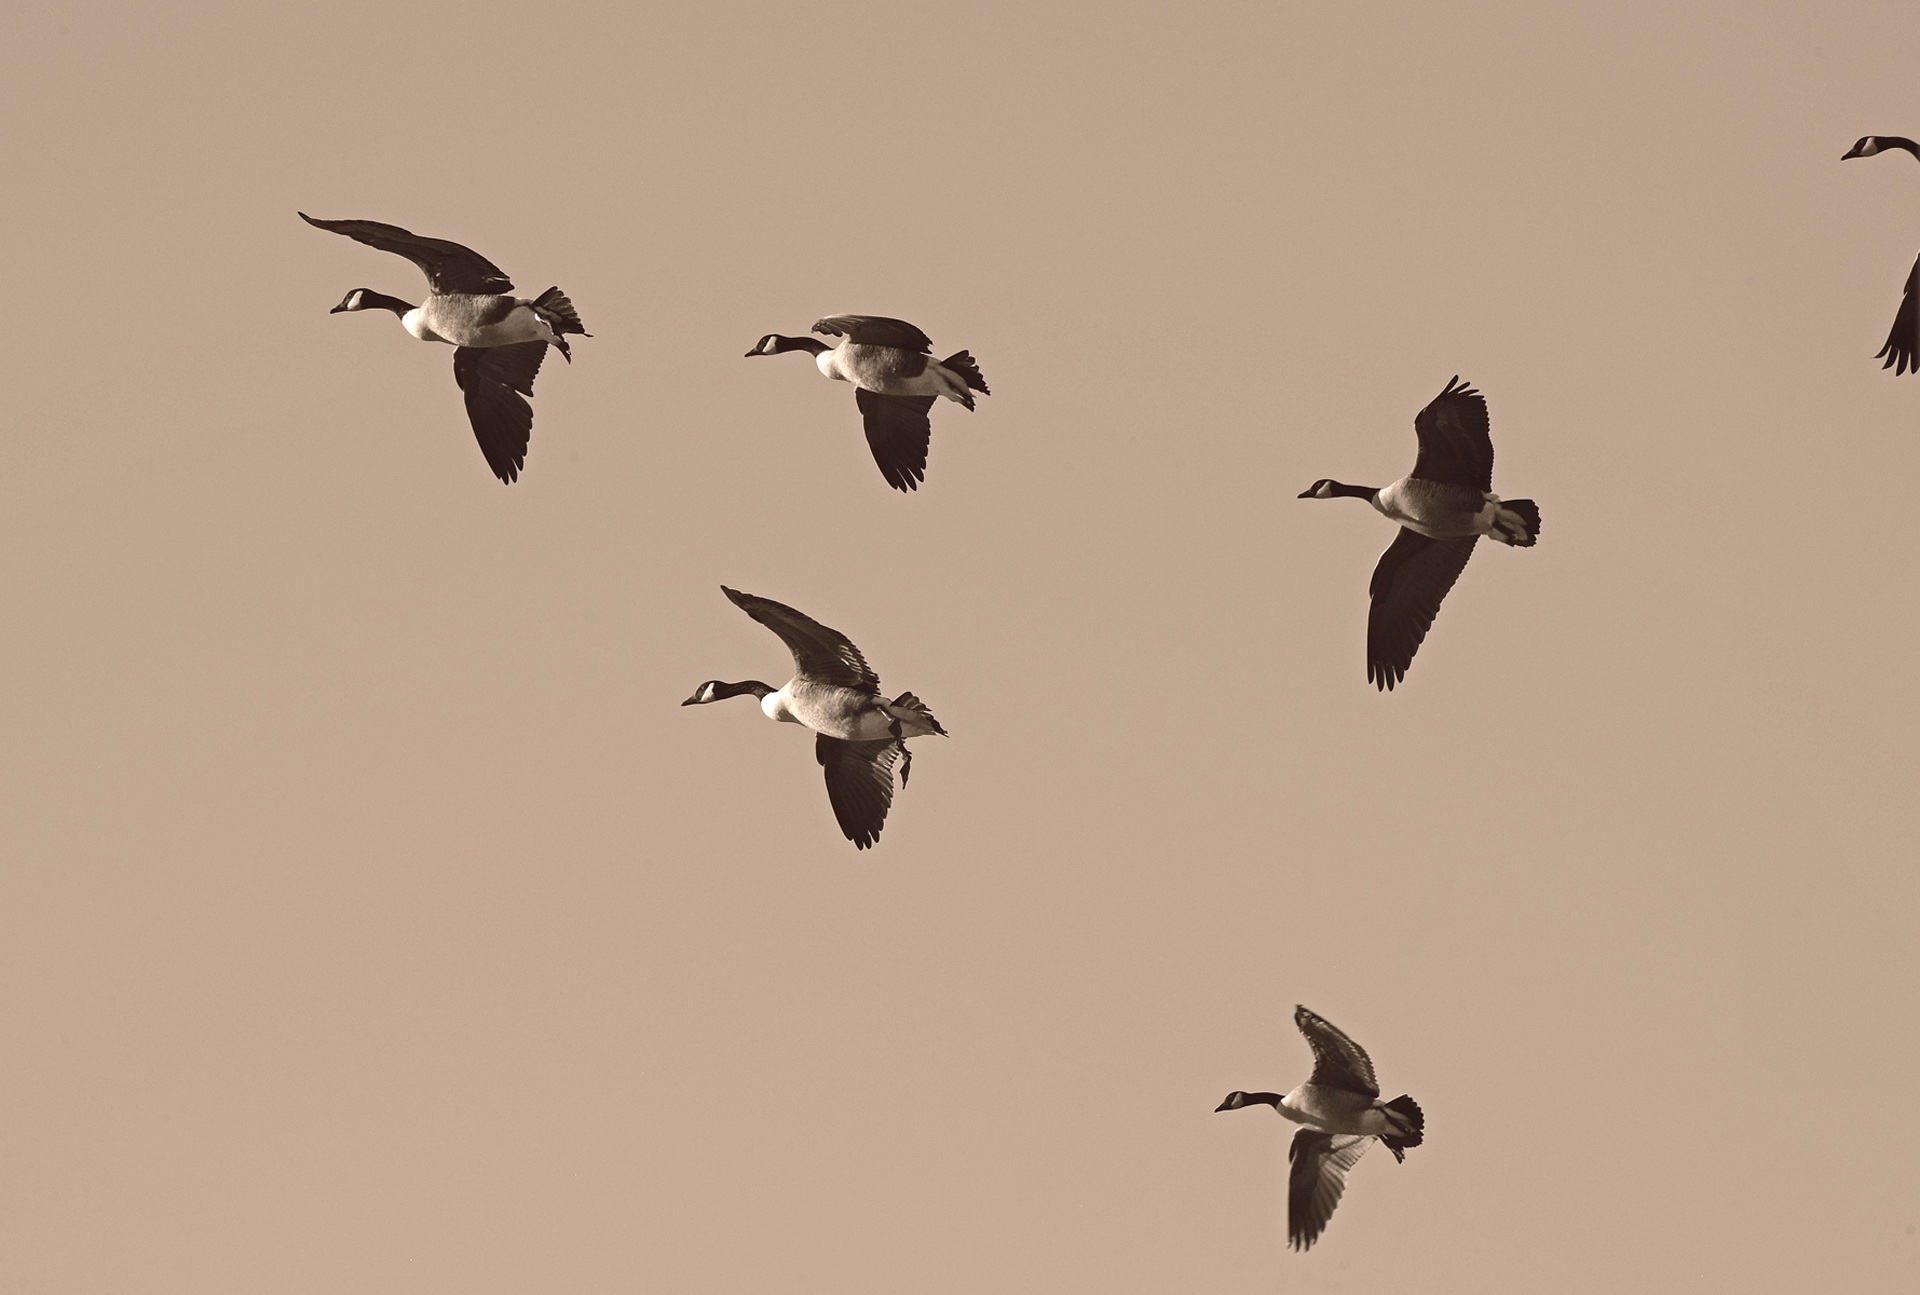
nature, bird, wing, flock, flight, fowl, fauna, goose, geese, vertebrate, migration, waterfowl, bird watching, migratory, migrate, bird migration, migrating, animal migration